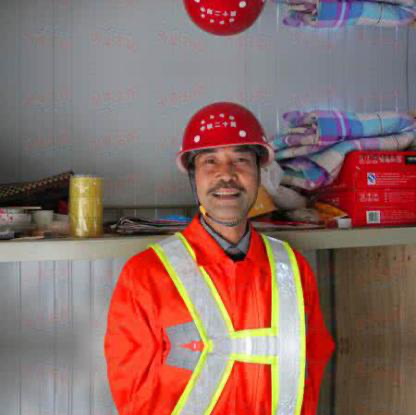
Objects in the image:
label: helmet
label: helmet